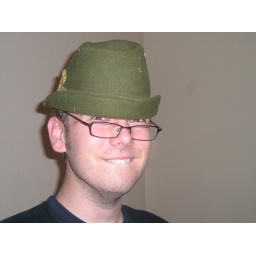
andrew in a german hat during the hat game at my house